List of birds of Virginia

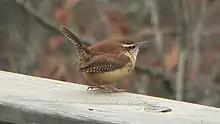
Carolina wren

The family Hirundinidae is adapted to aerial feeding. They have a slender streamlined body, long pointed wings, and a short bill with a wide gape. The feet are adapted to perching rather than walking and the front toes are partially joined at the base. Nine species have been recorded in Virginia..